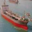
Label: ship